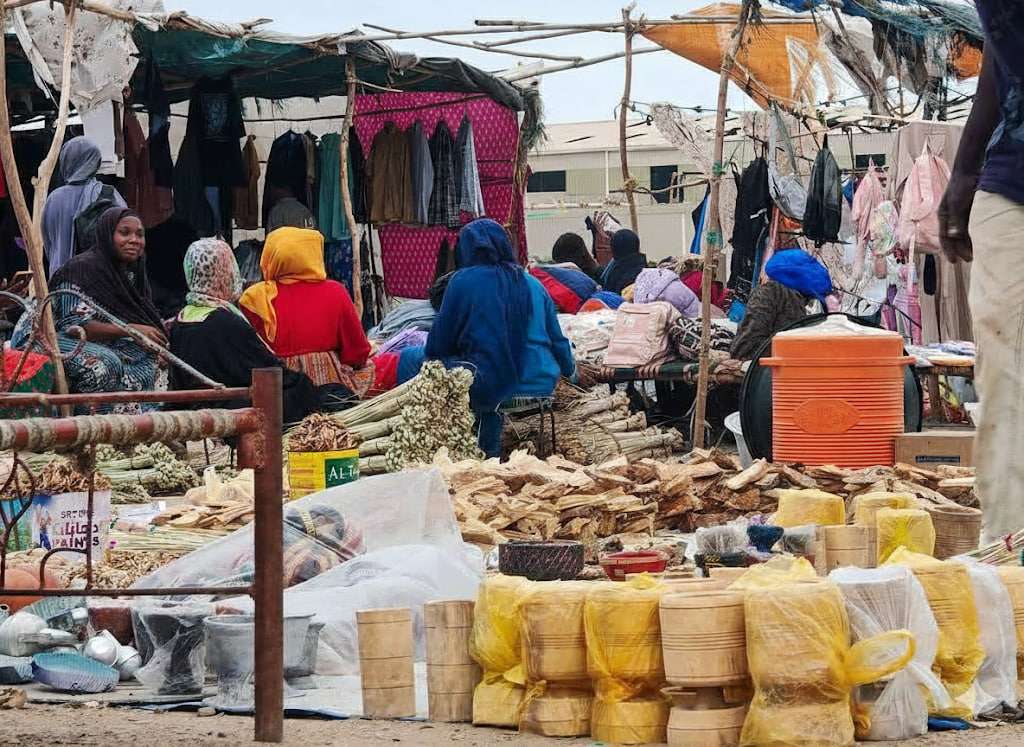
الوصف بالفصحى: بائعات يعرضن المكانس التقليدية وأخشاب الطلح وأصنافاً أخرى في سوق شعبي
الوصف بالعامية السودانية: نسوان ببيعو في مقاشيش وطلح وحاجات في سوق شعبي
التصنيف: Marketplaces